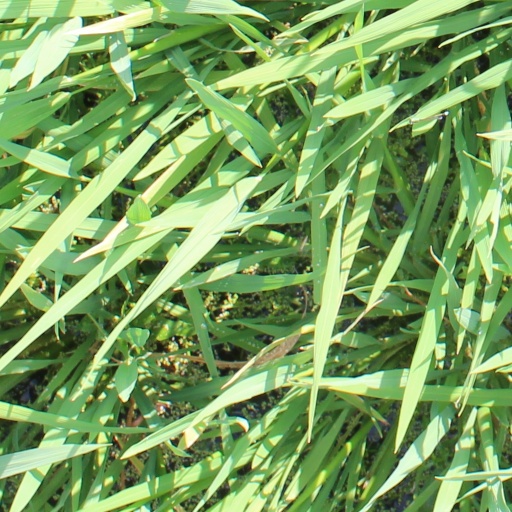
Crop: rice